Gulfton, Houston

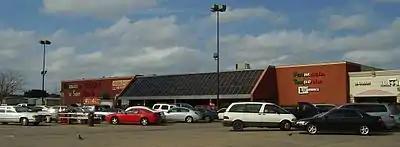
In 2003 Kroger remodeled this store, located in Gulfton, to appeal to Gulfton's immigrant population. This Kroger closed in 2011 and the building is now used by the SER-Niños Charter School.

In August 1992, Mike McMahon of the GAAC and Francisco Lopez of CARECEN founded the Gulfton Area Neighborhood Organization (GANO). In 1995, CARECEN merged with GANO as both organizations had board members and goals in common. Fisher and Taafe said in the 1997 article "Public Life in Gulfton: Multiple Publics and Models of Organization" that the merger into GANO made cooperation between the members of the combined "progressive" GANO and Shenandoah Civic Association with the more "conservative" GAAC unlikely. By 1993, Gulfton received 500 new street lights, paved streets, and new sidewalks as part of the City of Houston's "Neighborhoods to Standard" program.